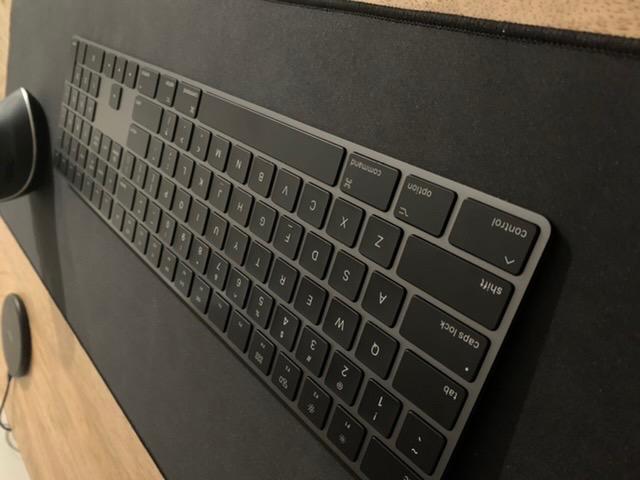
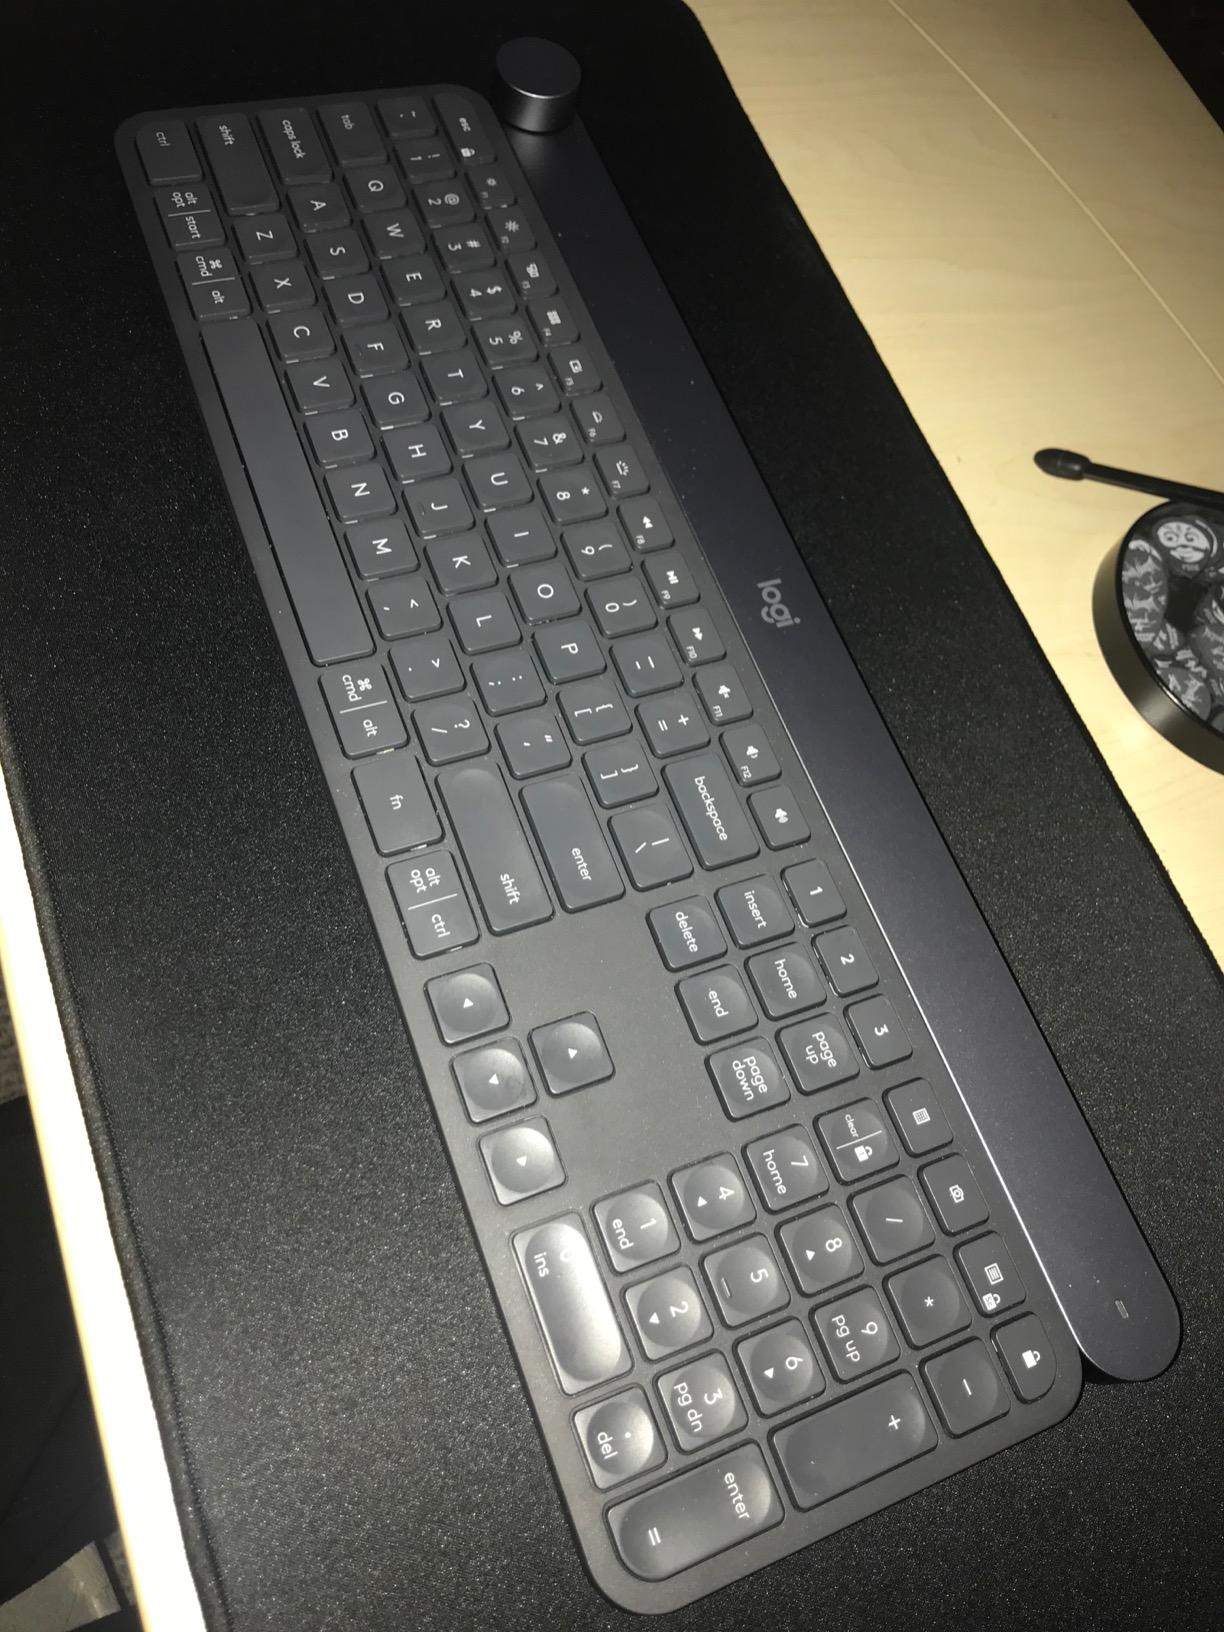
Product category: keyboard
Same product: no